Andrey Vyshinsky

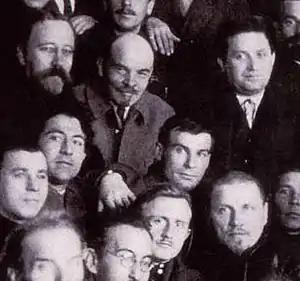
Andrei Yanuaryevich Vyshinsky (bottom, right of Lenin, with buttoned shirt), 1922. Kamenev, Lenin, Zinoviev, at a congress of the All-Russian Central Executive Committee. 14 years later he would become the chief prosecutor at the Moscow Trials, where Zinoviev and Kamenev would be sentenced to death.

Becoming a member of the nomenklatura he became a prosecutor in the new Soviet legal system, began a rivalry with a fellow lawyer, Nikolai Krylenko, and in 1925 was elected rector of Moscow University, which he began to clear of "unsuitable" students and professors.